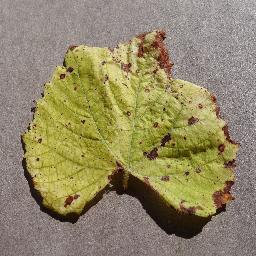
Label: Grape___Leaf_blight_(Isariopsis_Leaf_Spot)